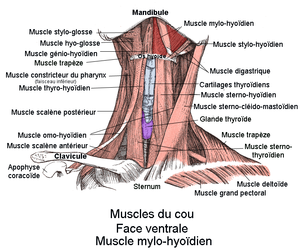
Le muscle mylo-hyoïdien est un muscle pair de la partie supérieure du cou qui forme avec son vis-à-vis un plancher de la cavité buccale.